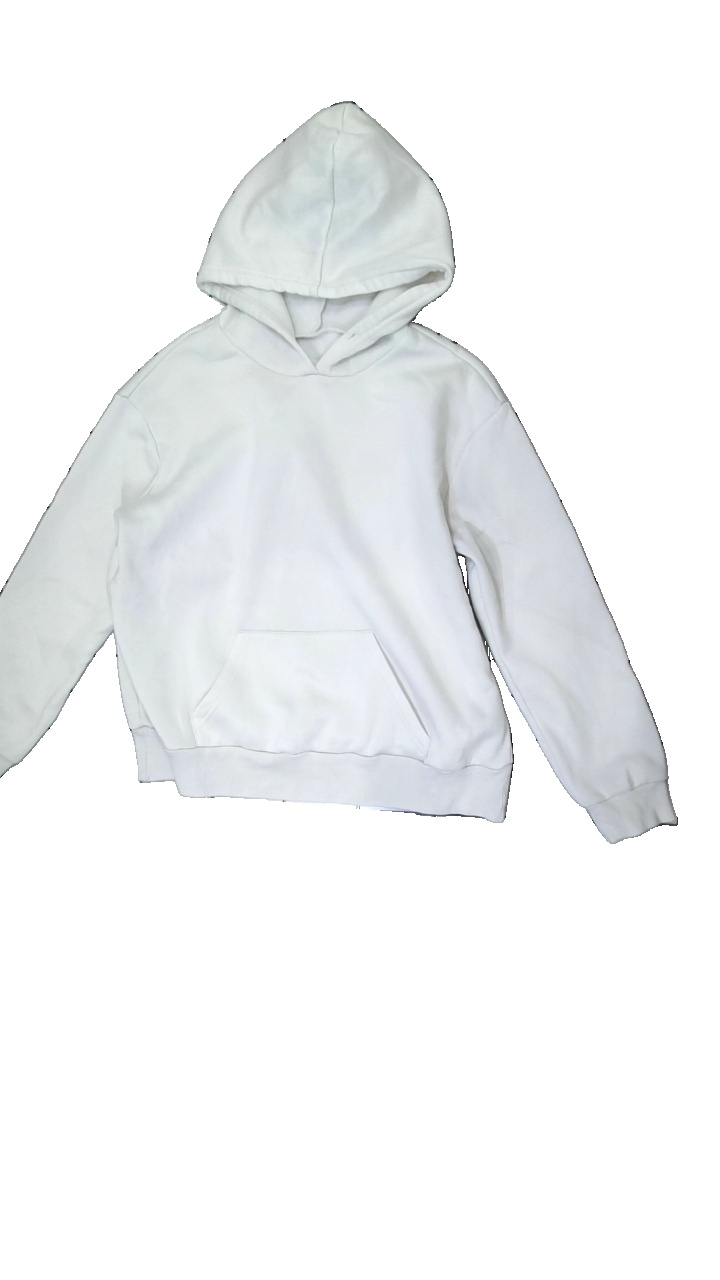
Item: Hoodie (Ladies)
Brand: Missing
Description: White hoodie with red text
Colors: White, Red
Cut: Regular
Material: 100% Polyester
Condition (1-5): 2
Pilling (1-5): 5
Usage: Recycle
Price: <50